Paloma Faith

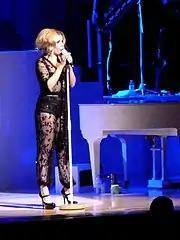
Faith performing in November 2014

In January 2013, Faith revealed that she had begun to write her third studio album during her time in the US. Later that year, she headlined the Evolution Festival in Newcastle upon Tyne. In March 2014, Faith's third album "A Perfect Contradiction" was released. It became her fastest-selling album to date, debuting at number two in the UK and receiving a double platinum certification. The lead single "Can't Rely on You" produced by Pharrell Williams, became her second top ten in the UK. The album's second single "Only Love Can Hurt Like This", written by Diane Warren, became her most successful single to date, reaching number six in the UK, number one in Australia and number three in New Zealand. After the success of the single, the album reached a new peak of number four in Australia. The album's third single, "Trouble with My Baby" was released in August 2014.